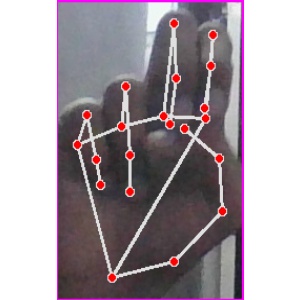
अक्षर: ह